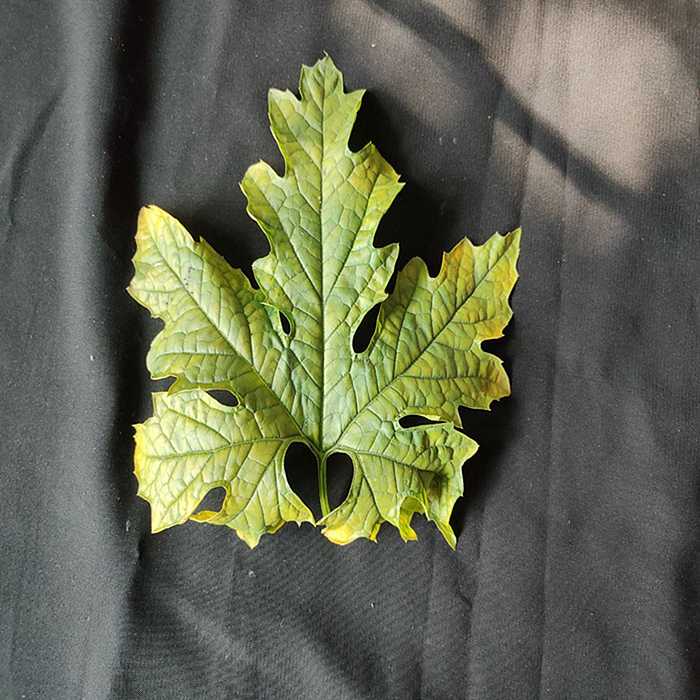
Plant: Bitter Gourd
Label: Mosaic virus